Thomas Saf-T-Liner

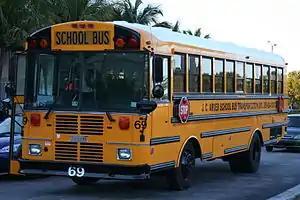
Thomas Saf-T-Liner MVP EF

Standing for "M"aneuverability, "V"isibility, and "P"rotection, the MVP series of the Saf-T-Liner represented their first substantial update. Introduced as the new series "All-Star" for 1991, the MVP represented Thomas's entry into lower-cost Type D school buses, a segment created by the Blue Bird TC/2000 and Wayne Lifestar, originally based on Oshkosh chassis. It switched to began using the company's chassis for 1995. From the outside, the MVP EF and ER had much larger windshields, and updated drivers compartments. To distinguish them from the Saf-T-Liner ER, the MVP series had dual headlights instead of quad headlights. In 2004, the MVP ER was discontinued as Thomas replaced it and the Saf-T-Liner HD with the HDX. The MVP EF, with minor updates in 2007 and 2010, was produced until it was replaced by the EFX in 2011.